Donald M. Carpenter

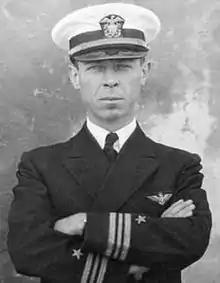
US Navy file photo of Donald M. Carpenter Jan. 1928

Donald Marshall Carpenter (March 6, 1894 – April 4, 1940) was an early naval aviator in the United States Navy flying from the and . These were the first two aircraft carriers of the U.S. Navy. He graduated from the U. S. Naval Academy in the Class of 1916 representing Pennsylvania. He is the namesake of the .